Snežnik (plateau)

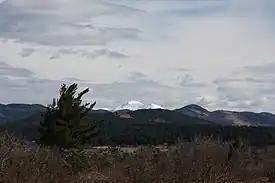
Snežnik from Palčje

Snežnik is a wide karst limestone plateau with an area of about in the Dinaric Alps. It can also be viewed as a southern extension of the Julian Alps. The main part of the plateau is in Slovenia, while the southern part extends into Croatia and connects to the mountain region of Gorski Kotar.